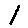
Label: 1